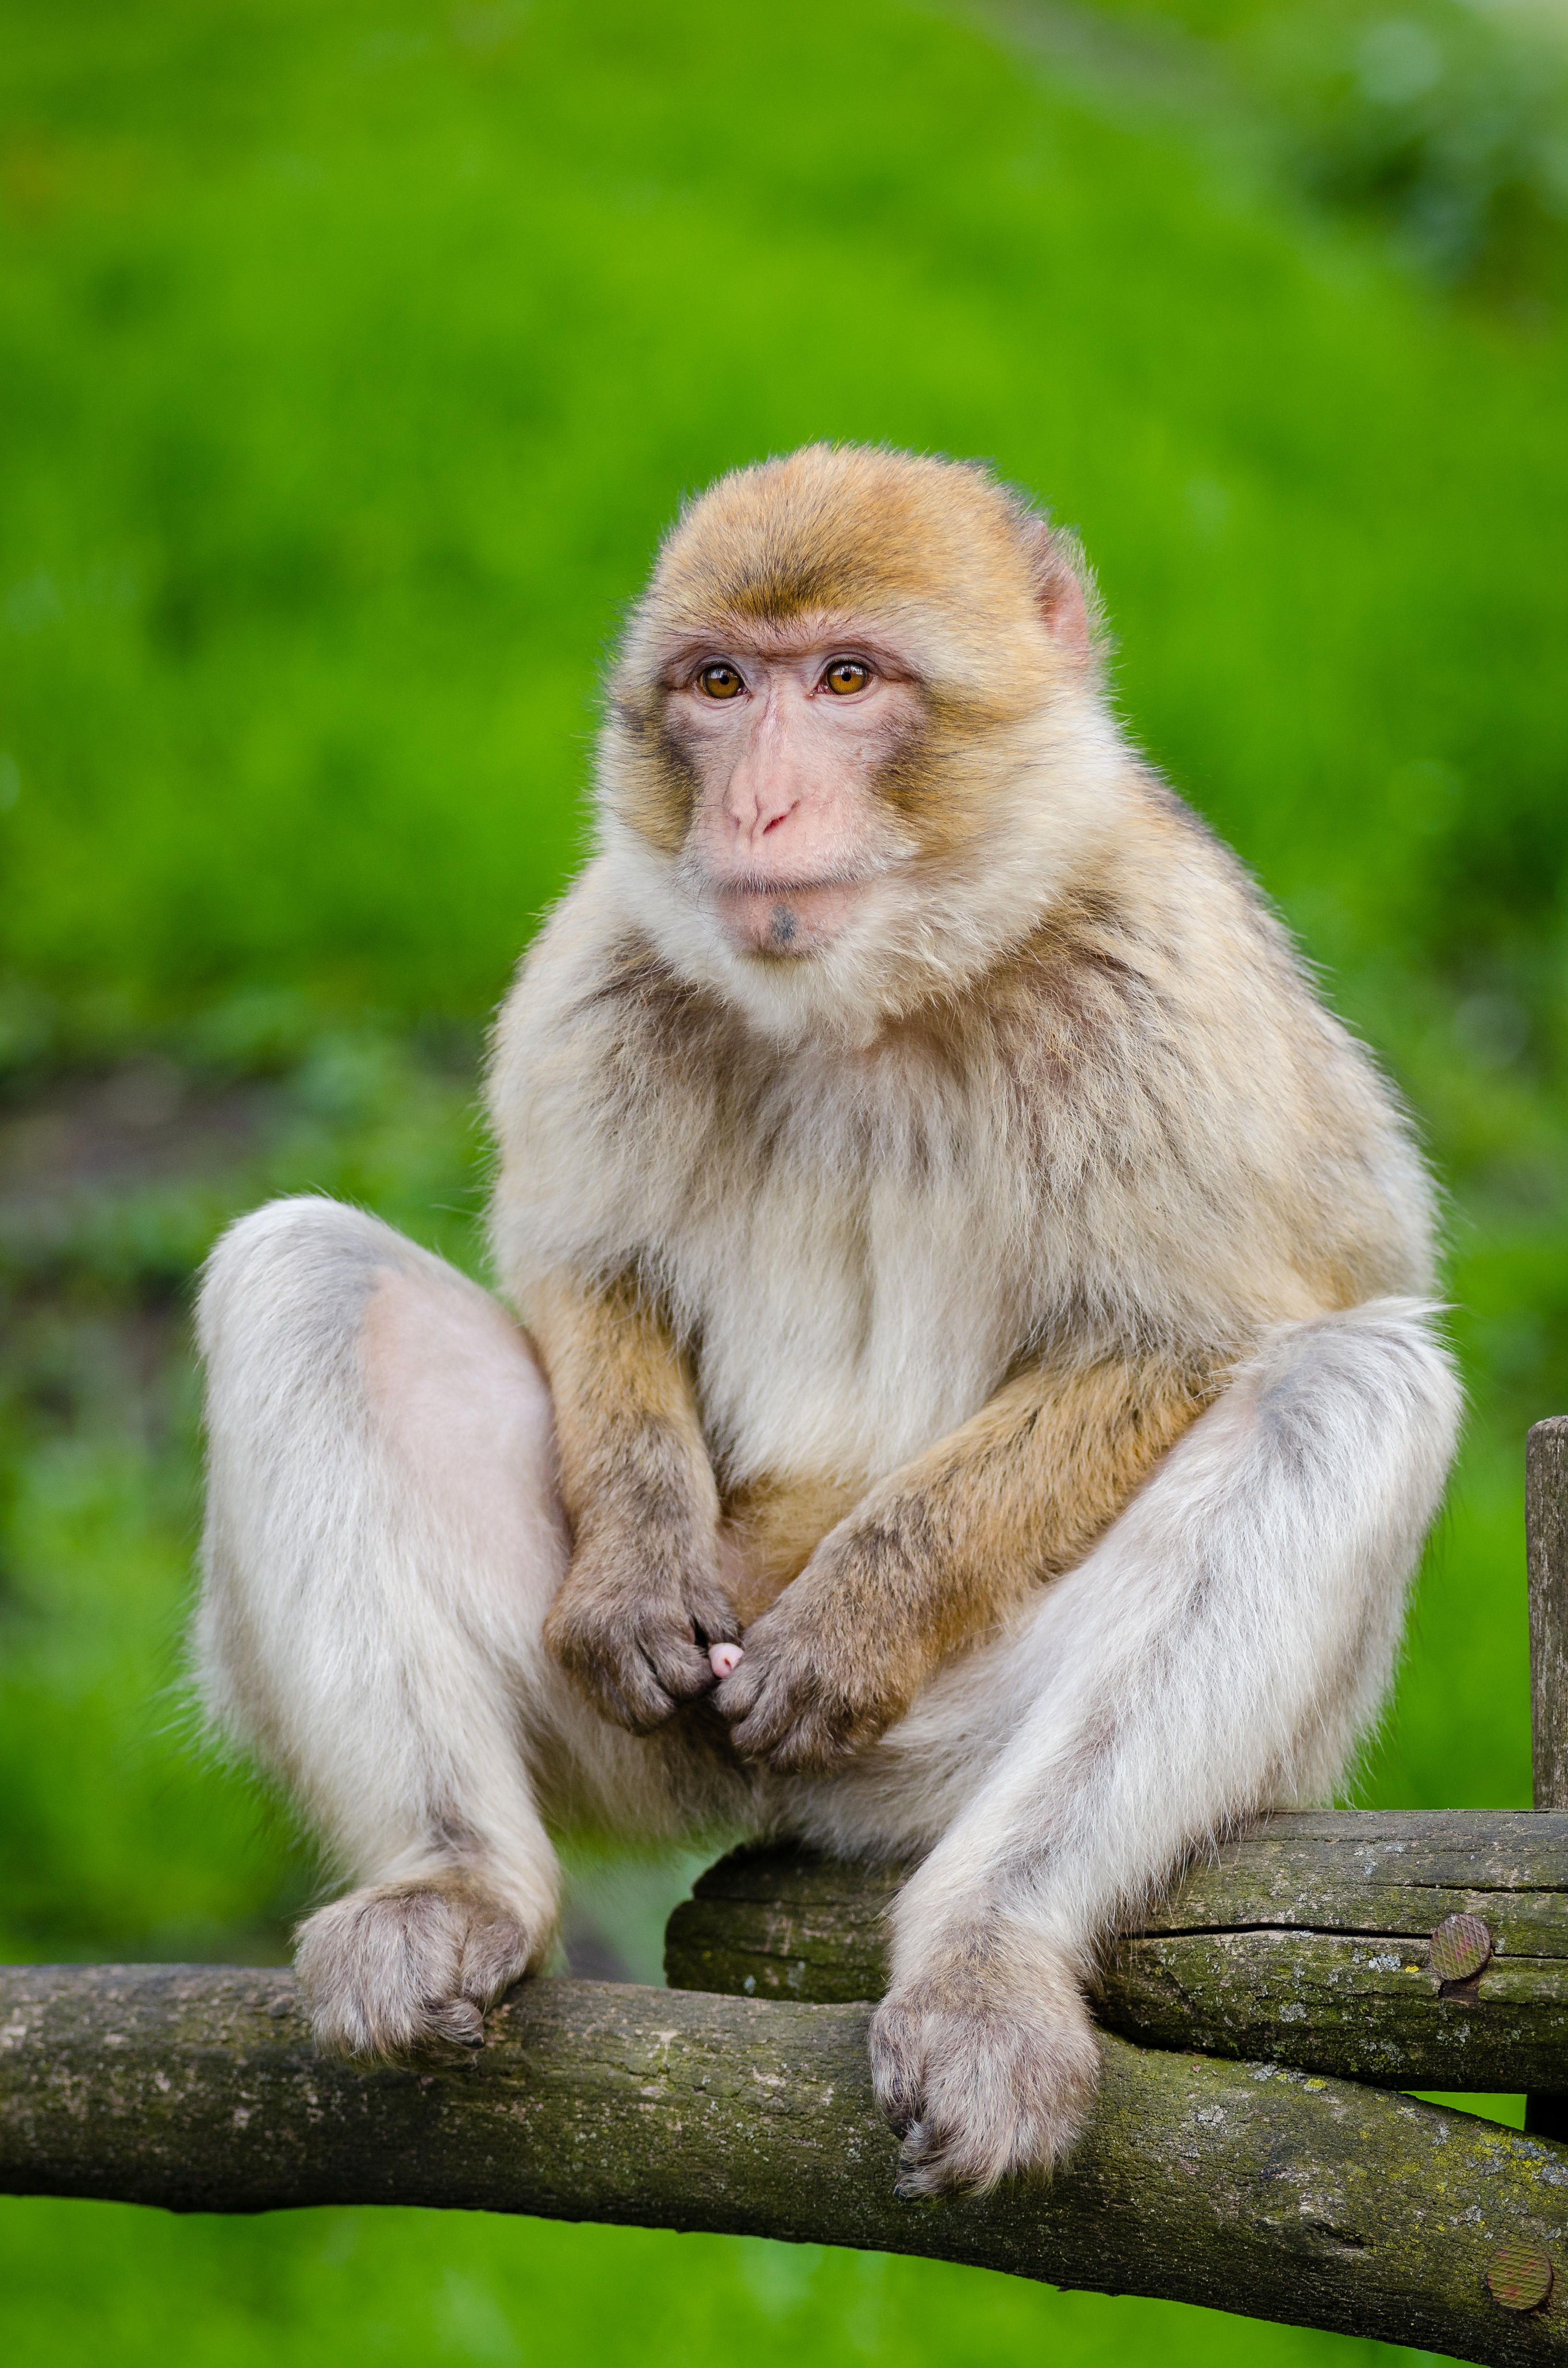
animal, cute, wildlife, mammal, monkey, fauna, primate, vertebrate, macaque, old world monkey, capuchin monkey, japanese macaque, new world monkey, white headed capuchin